Monorail

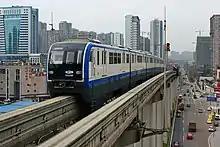
Chongqing Rail Transit has the longest and busiest monorail system in the world, with Line 3 being the longest and busiest "single" monorail line.

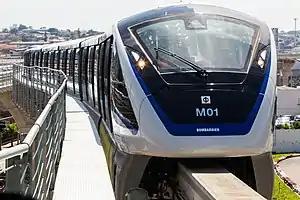
São Paulo Metro Line 15 is the longest and busiest monorail line in the Americas, and second worldwide.

A monorail is a railway in which the track consists of a single rail or beam. Colloquially, the term "monorail" is often used to describe any form of elevated rail or people mover. More accurately, the term refers to the style of track. Monorail systems are most frequently implemented in large cities, airports, and theme parks.